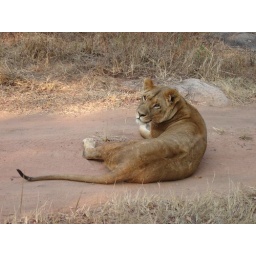
this was one lazy lion she sat in the middle of the road and just made us drive round her